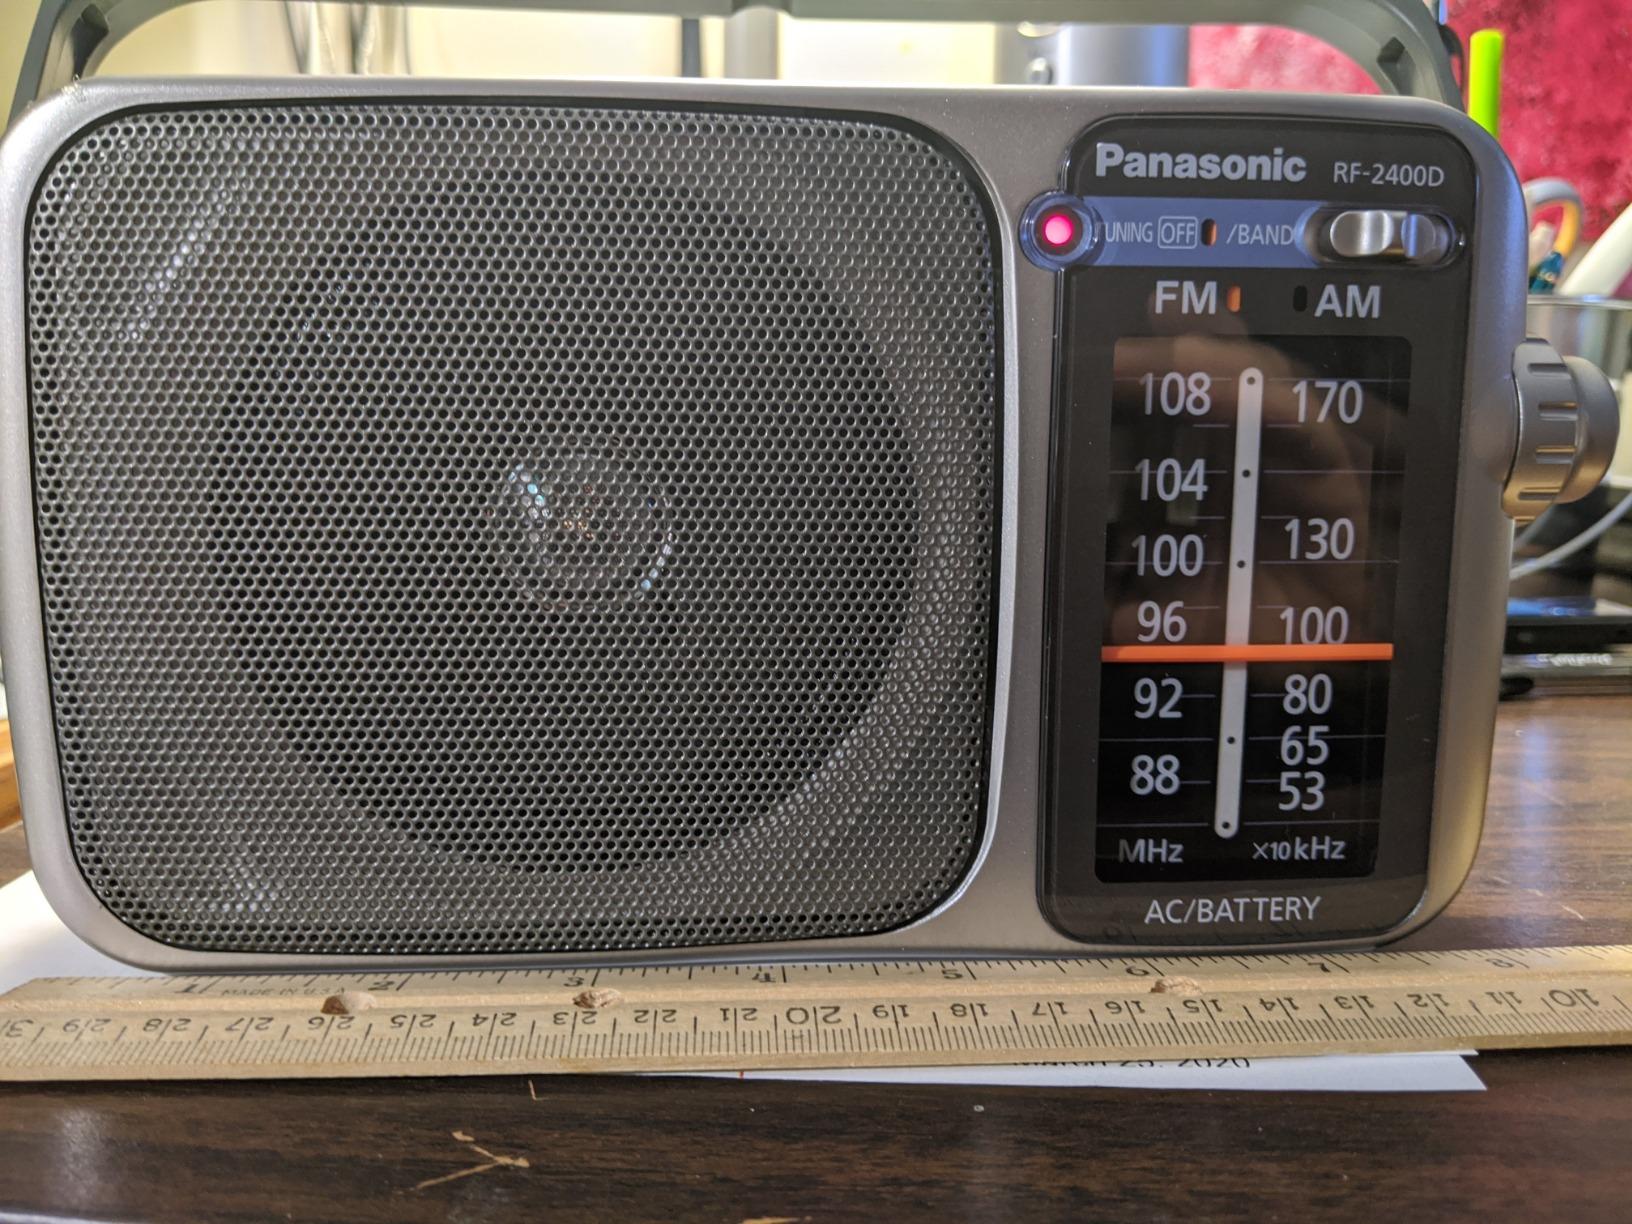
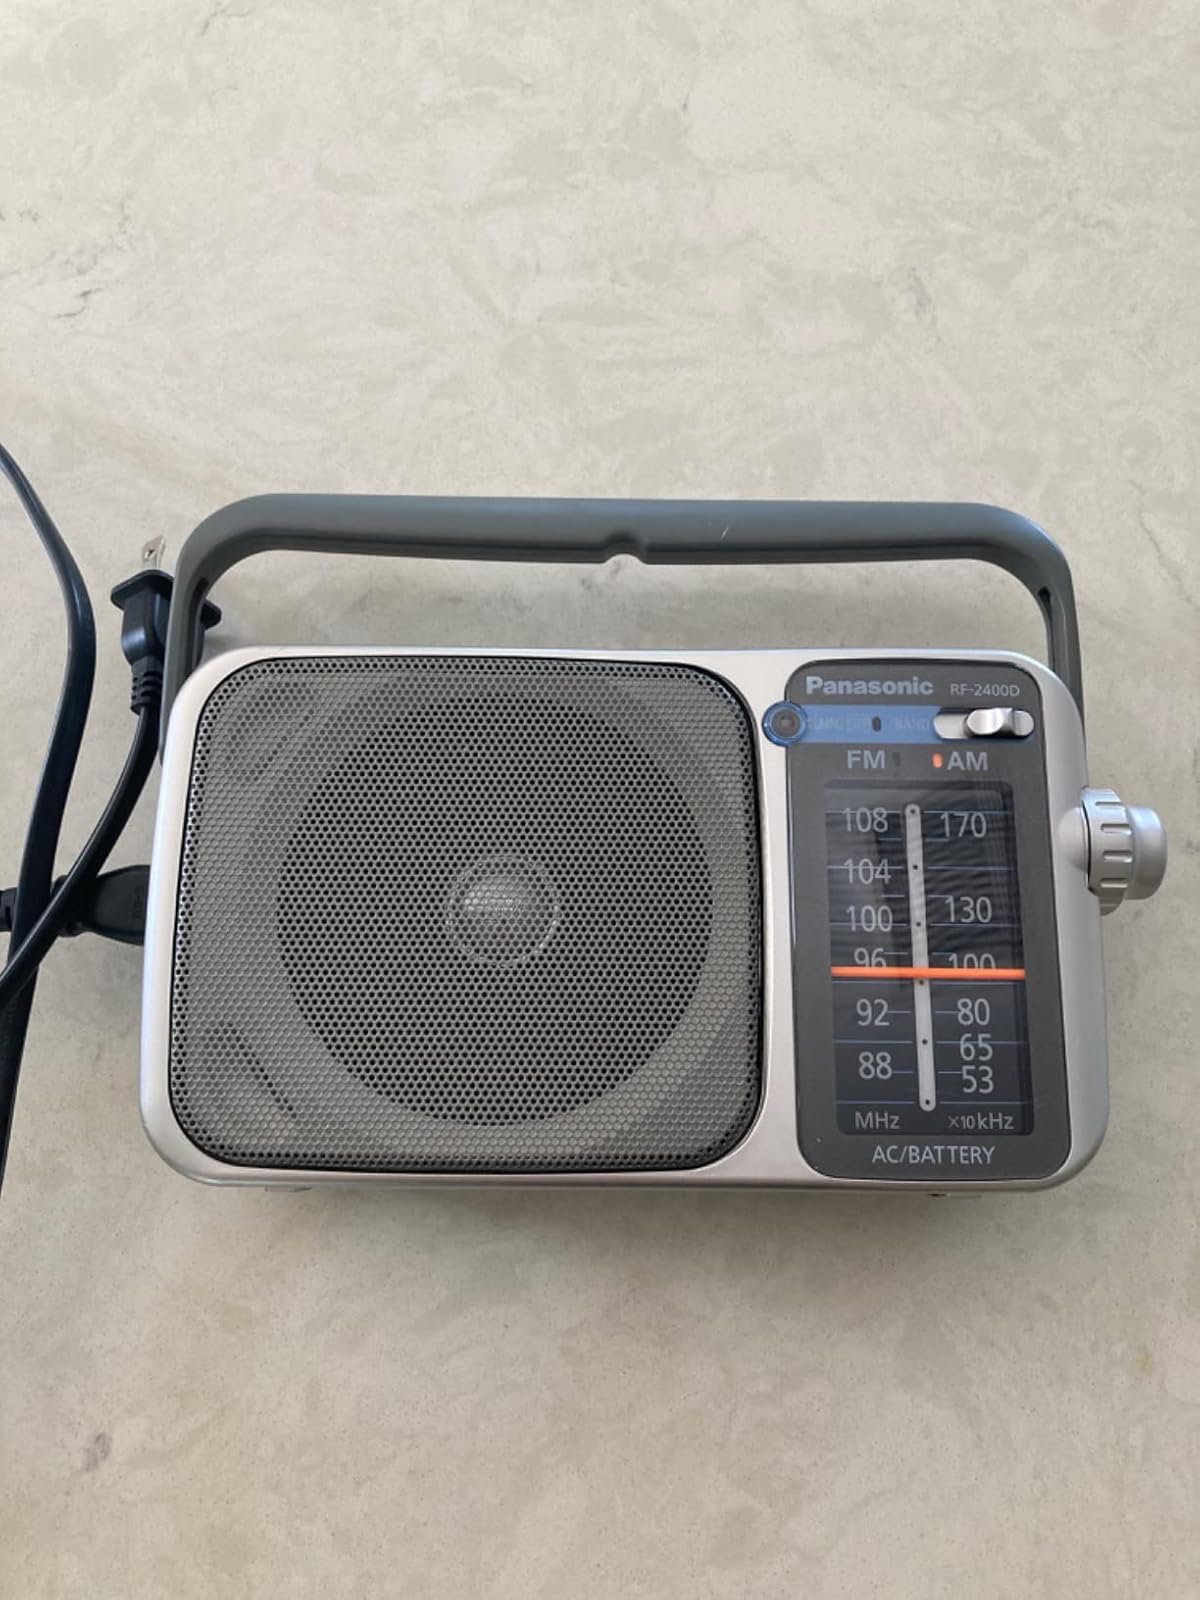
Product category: radio
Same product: yes